Seals Stadium

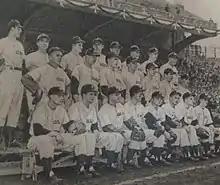
1949 San Francisco Seals in Japan

On March 13, 1931, Seals Stadium officially opened with a spring training game between the Seals and the Detroit Tigers. At the regular season home opener on April 7, 1931, Ty Cobb threw out the first pitch, with 25,000 fans in attendance. The Missions opened their home season at Seals Stadium a week later, April 14 - hosting the Seals.